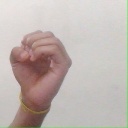
अक्षर: ऊ